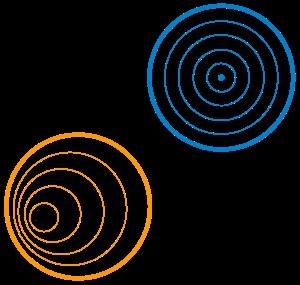
En mathématiques, un groupe est une des structures algébriques fondamentales de l'algèbre générale. C'est un ensemble muni d'une loi de composition interne associative admettant un élément neutre et, pour chaque élément de l'ensemble, un élément symétrique.